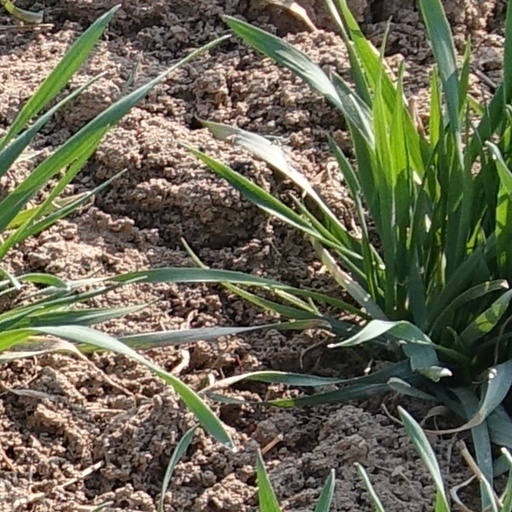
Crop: wheat